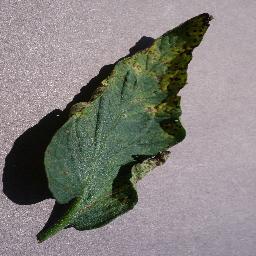
Label: Tomato___Septoria_leaf_spot